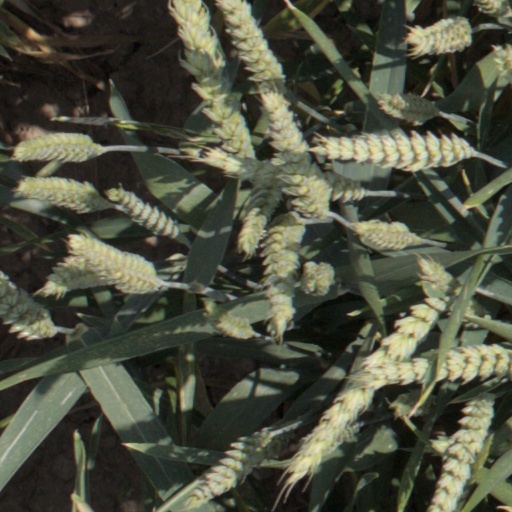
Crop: wheat